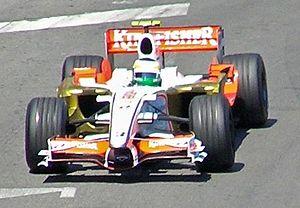
Le Grand Prix automobile de Monaco 2008, disputé sur le circuit de Monaco le 25 mai 2008, est la 791ᵉ course du championnat du monde de Formule 1 courue depuis 1950 et la sixième manche du championnat 2008. Disputée sur une distance de soixante-seize tours au lieu des soixante-dix-huit initialement prévus, l'épreuve est remportée par le pilote McLaren, Lewis Hamilton. Robert Kubica, pilote de l'équipe BMW Sauber, termine deuxième tandis que Felipe Massa, parti en pole position, s'empare de la troisième place au volant de la Ferrari F2008.